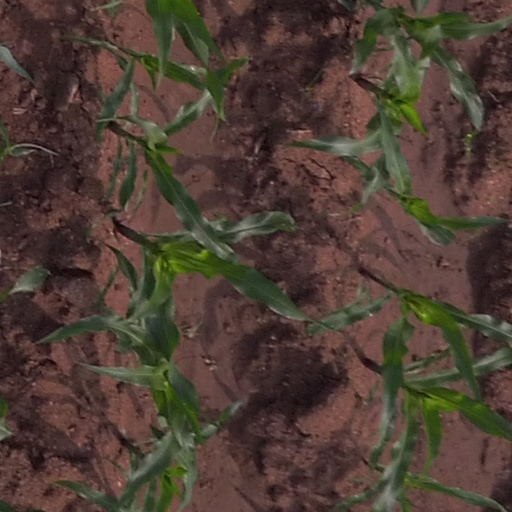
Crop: maize; corn